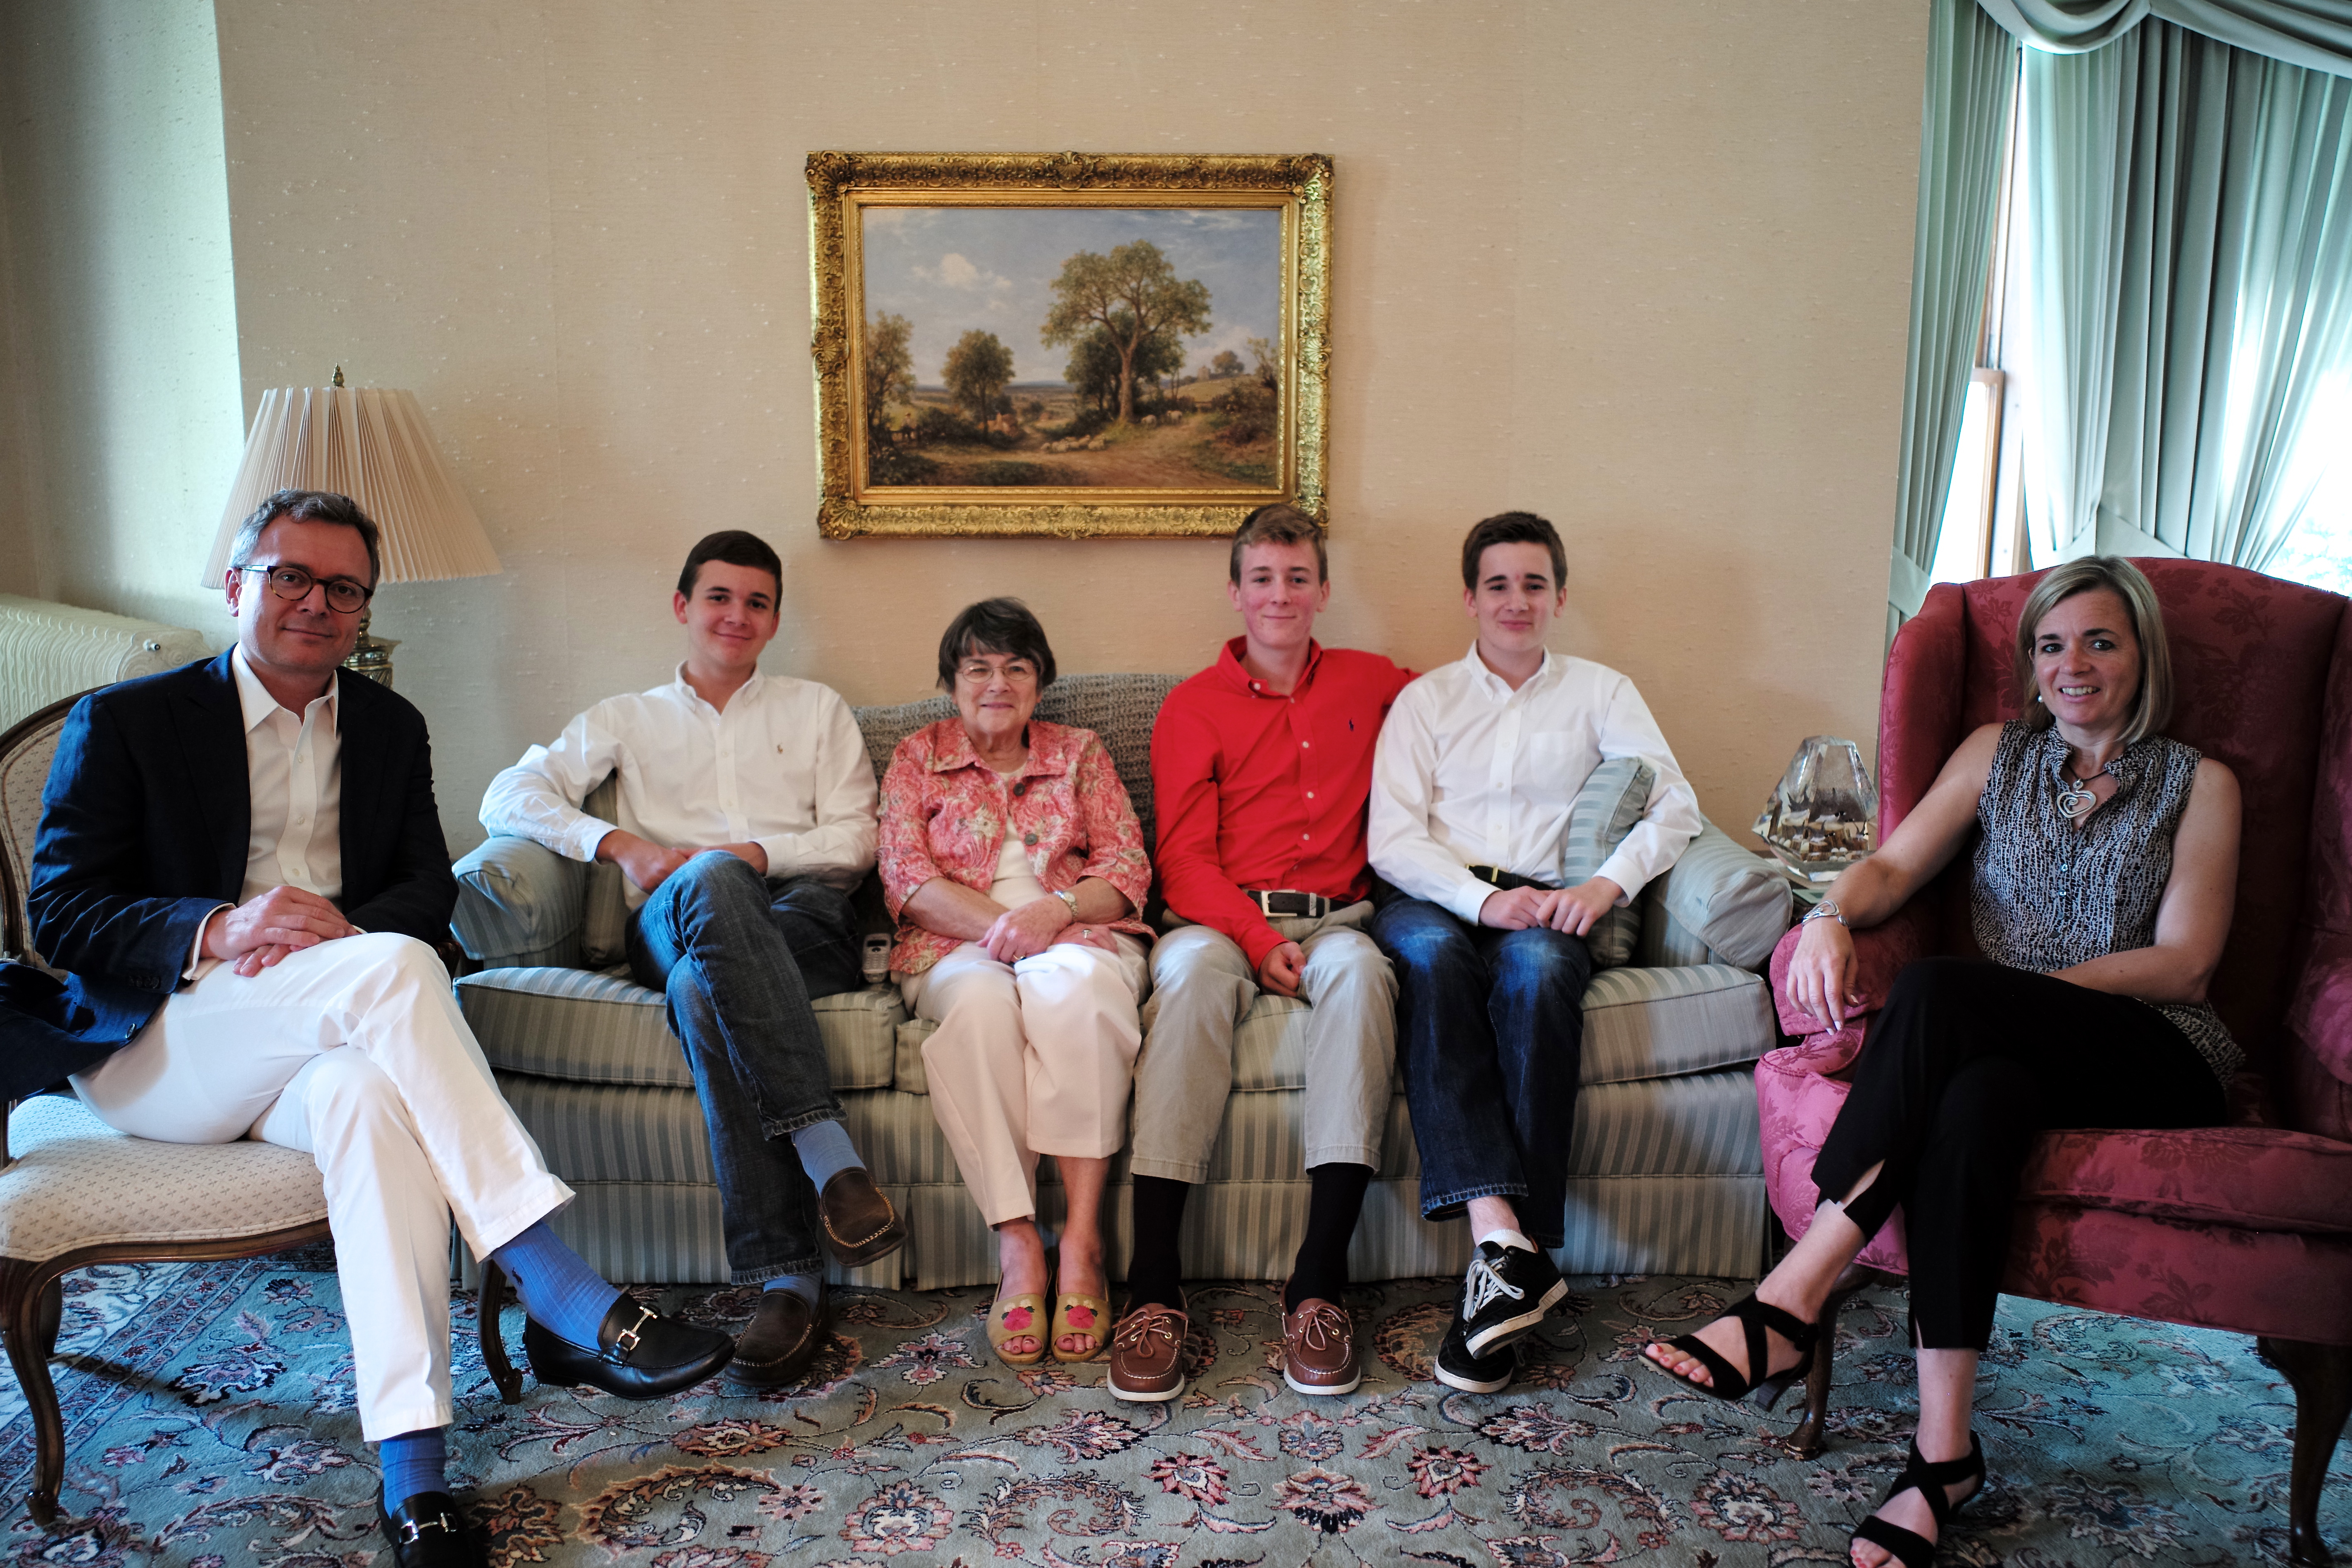
people, portrait, family, indoors, m, use, friends, three, 28, f2, leica, 240, summicron, generations, asph, ritual, social group